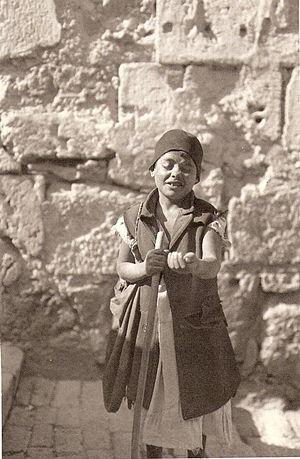
Jérusalem - Jeune garçon mendiant dans les rues de Jérusalem, autour des années 1925 עברית: ילד קבצן ברחובות he:ירושלים בשנת 1925 לערך